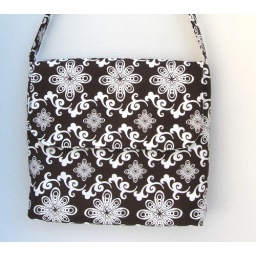
Book bag/ small laptop bag in Chocolate lollipop brown/white